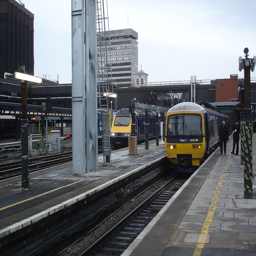
A yellow and gray transit train is approaching the platform.
An urban looking train pulls into the station.
A yellow train is approaching on a track as people are waiting on a the platform on the side.
2 trains at a station with 2 men on the side.
A yellow train pulls up fpor passengers at a station